Wide (cricket)

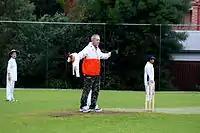
An umpire signals a wide in a junior cricket match.

In cricket, a wide is a type of illegal delivery to a batter (the other type being a no-ball) that is judged by the umpire to be too wide or (in international cricket) too high to be hit by the batsman by means of a normal cricket shot. It is also a type of extra, being the run awarded to the batting team as a consequence of such an illegal delivery.